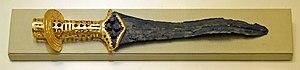
Dague en bronze de Malia (1800-1700 BC), Musée archéologique d'Héraklion, Crète, Grèce
Malia est le nom contemporain donné à une ancienne ville de Crète dont le nom n’est pas connu. Le site où se trouve le Palais s'étend sur 9 800 m². Il était situé sur la côte Nord de l'île, dans une plaine fertile. C'est l'un des quatre sites les plus importants de la civilisation Minoenne. Le site a été occupé dès le Bronze Ancien II par une communauté agricole qui prit de l'importance et se paracheva, au Bronze Moyen, par une agglomération urbaine, puis par le palais qui, à l’instar des trois autres palais crétois, Cnossos, Phaistos et Zakros, reste assez mal connu. Par rapport à ceux-ci, il semble moins luxueux. Les vestiges permettent néanmoins d’affirmer qu'il s'agissait d'un édifice monumental. Les murs sont en briques crues sans placage de gypse et sans trace de fresques. Le site se compose de plusieurs ensembles de constructions : le palais lui-même avec plusieurs quartiers d’habitations et une nécropole, une agora et une crypte hypostyle.